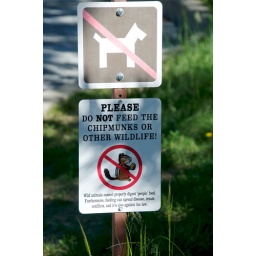
Don't feed the chipmunks. Also, don't let your dog around the rock presidents.